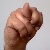
The image shows a hand gesture representing the letter 'N' in Indian Sign Language.